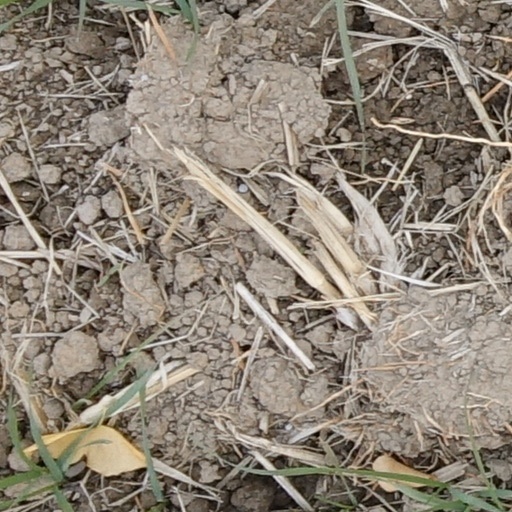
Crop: wheat